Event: Nepal Earthquake
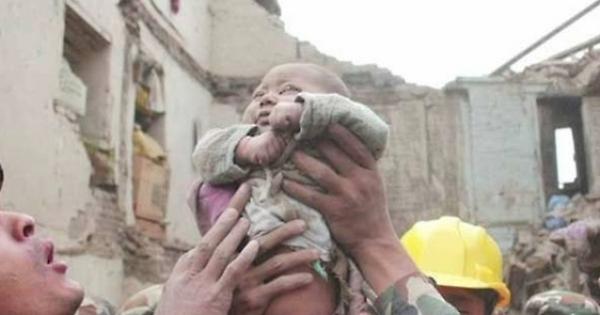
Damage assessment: damage